Lloyd Jones (New Zealand author)

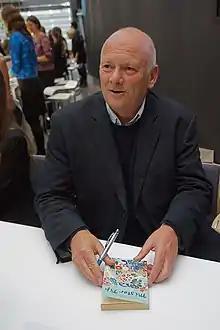
Jones in 2012

Lloyd David Jones (born 23 March 1955) is a New Zealand author. His novel "Mister Pip" (2006) won the Commonwealth Writers' Prize and was shortlisted for the Booker Prize.